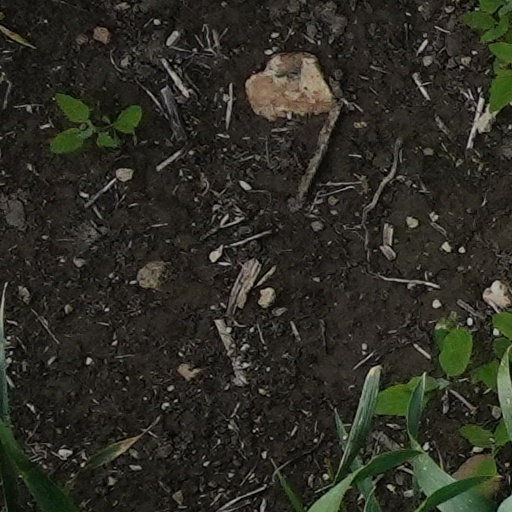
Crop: wheat